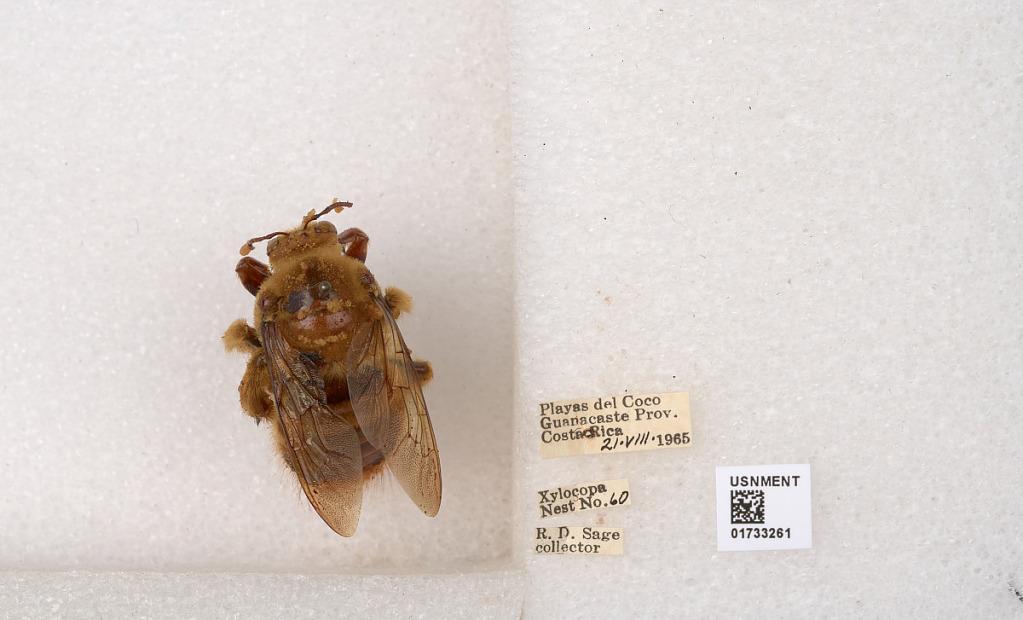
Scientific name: Xylocopa (Megaxylocopa) fimbriata Fabricius
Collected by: R. Sage
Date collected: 1965-8-21
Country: Costa Rica
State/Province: Provincia de Guanacaste
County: Carrillo
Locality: Playas del Coco